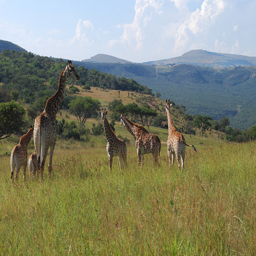
a field that has many giraffes in some grass
A tower of giraffes are walking on a grassy field.
A group of giraffes standing in a grassy area.
A herd of giraffe standing on top of a lush green field.
there are many giraffes that can be seen here in the wild